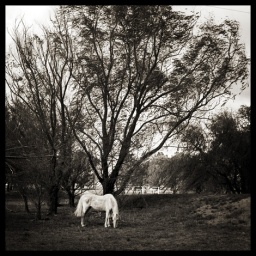
White horse beneath the tree